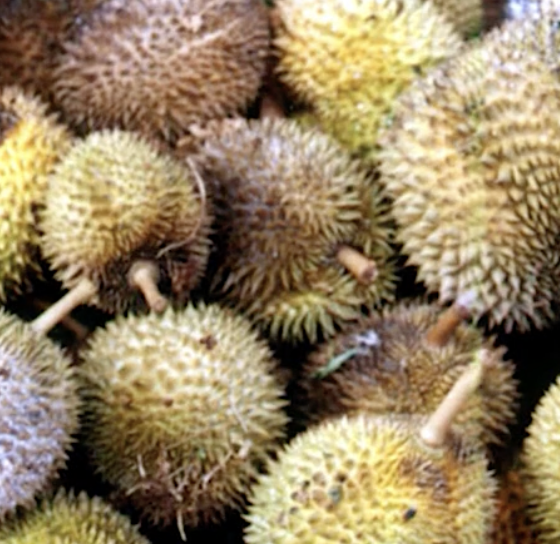
Label: fruit_rot